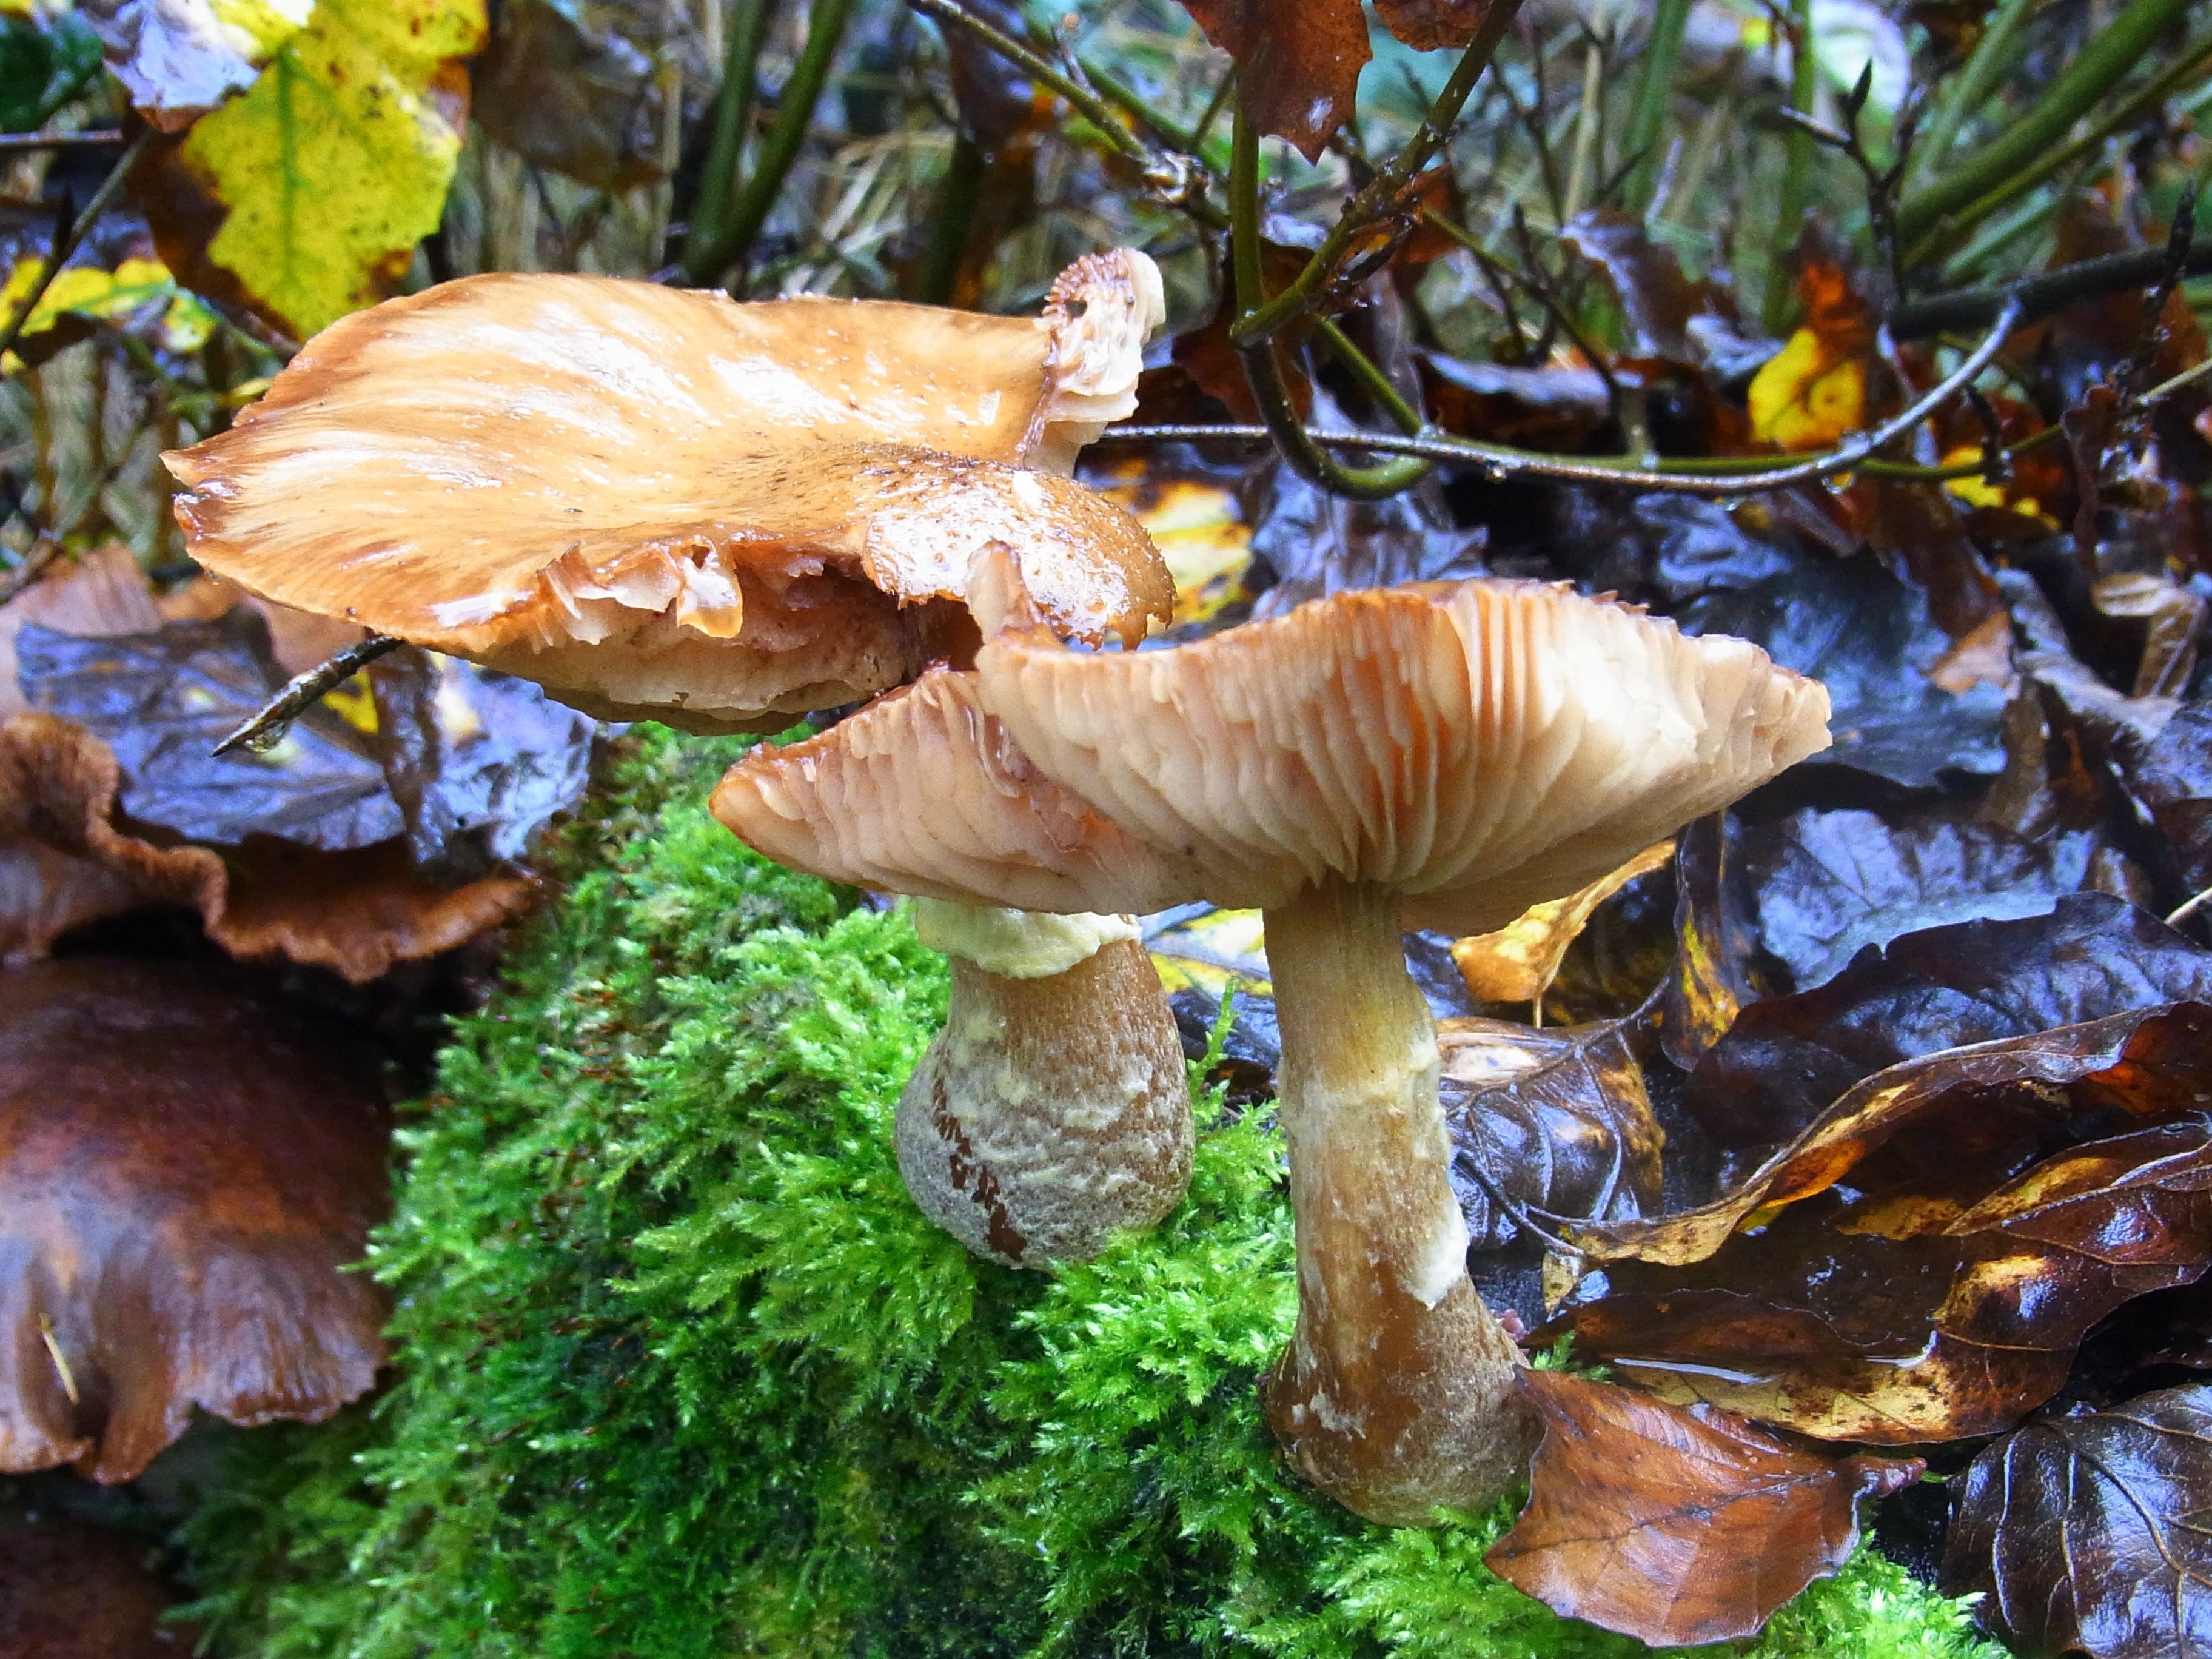
tree, nature, forest, plant, autumn, mushroom, fungus, mushrooms, woodland, bolete, auriculariales, matsutake, oyster mushroom, edible mushroom, medicinal mushroom, agaricomycetes, penny bun, auriculariaceae